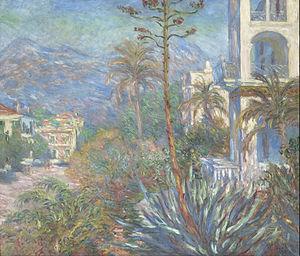
La Villa Bischoffsheim est une villa du XIXᵉ siècle située au 38 de la via Romana à Bordighera, dans la province d'Imperia, en Ligurie. L'édifice fait partie des biens protégés par la Surintendance pour les biens architecturaux et les paysages de la Ligurie.